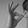
ASL letter: F